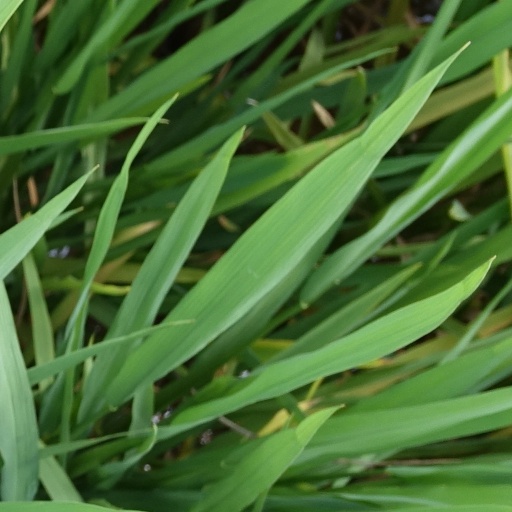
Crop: rice